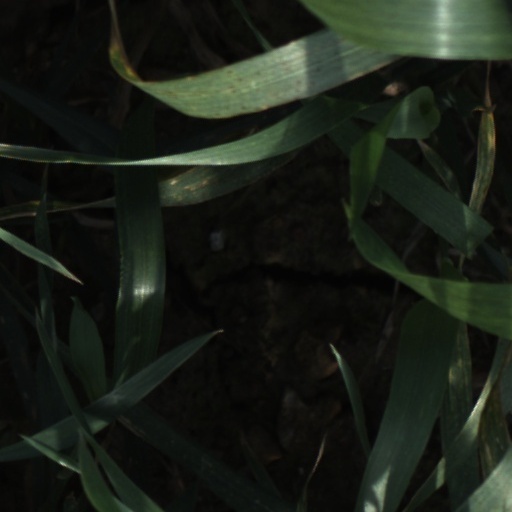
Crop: wheat